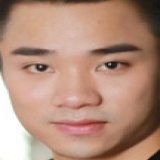
diễn viên Hữu Công